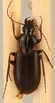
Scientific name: Calathus advena
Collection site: Rocky Mountains NEON (RMNP), plot RMNP_012